United States Military Railroad

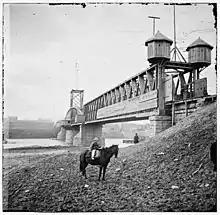
Nashville, Tenn. Fortified railroad bridge across Cumberland River

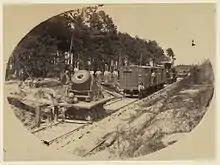
Railroad mortar at Petersburg, Va., July 25, 1864

At the conclusion of the Overland Campaign in 1864, Lt. General Grant directed Major General Meade to transfer his Army of the Potomac to the south side of the James River in effort to capture the Confederate rail center of Petersburg and sever Richmond’s supply lines. The Union did not capture Petersburg before the city's defenders were reinforced by troops from General Lee's Army of Northern Virginia. The continual Union movement towards the Confederate flanks gave way to digging as siege operations to isolate the Confederate capital began in earnest.